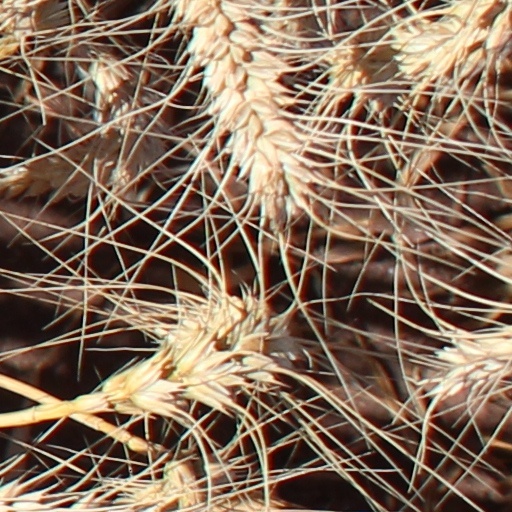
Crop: wheat